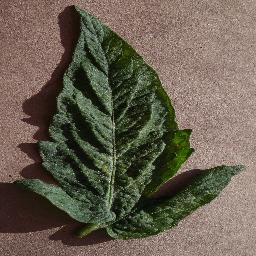
Label: Tomato___Spider_mites Two-spotted_spider_mite